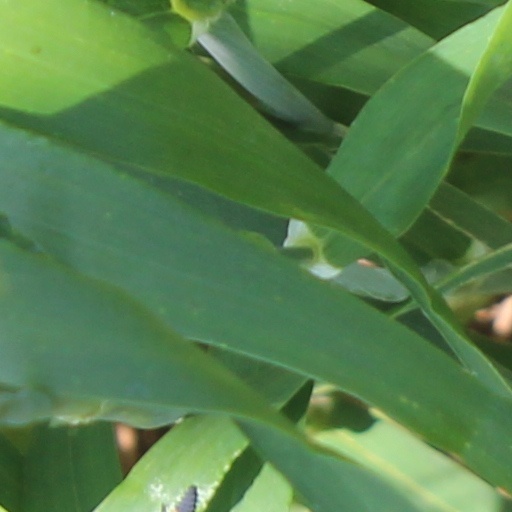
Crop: wheat